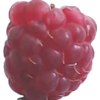
Label: raspberry